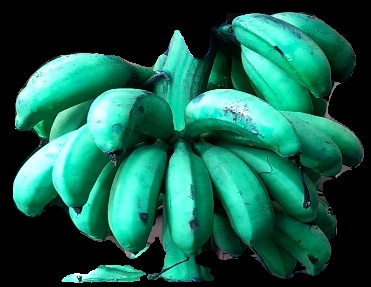
Variety: rasbale
Grade: grade3